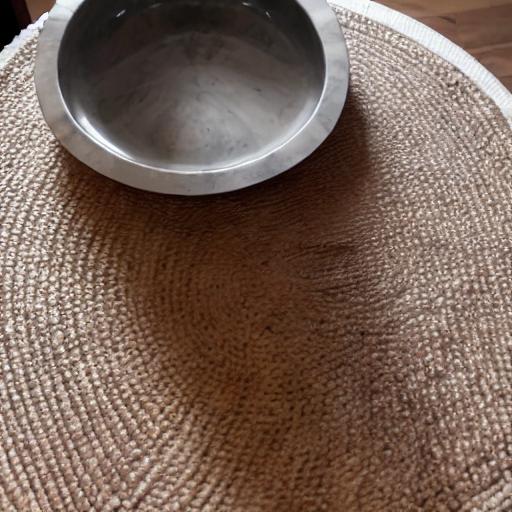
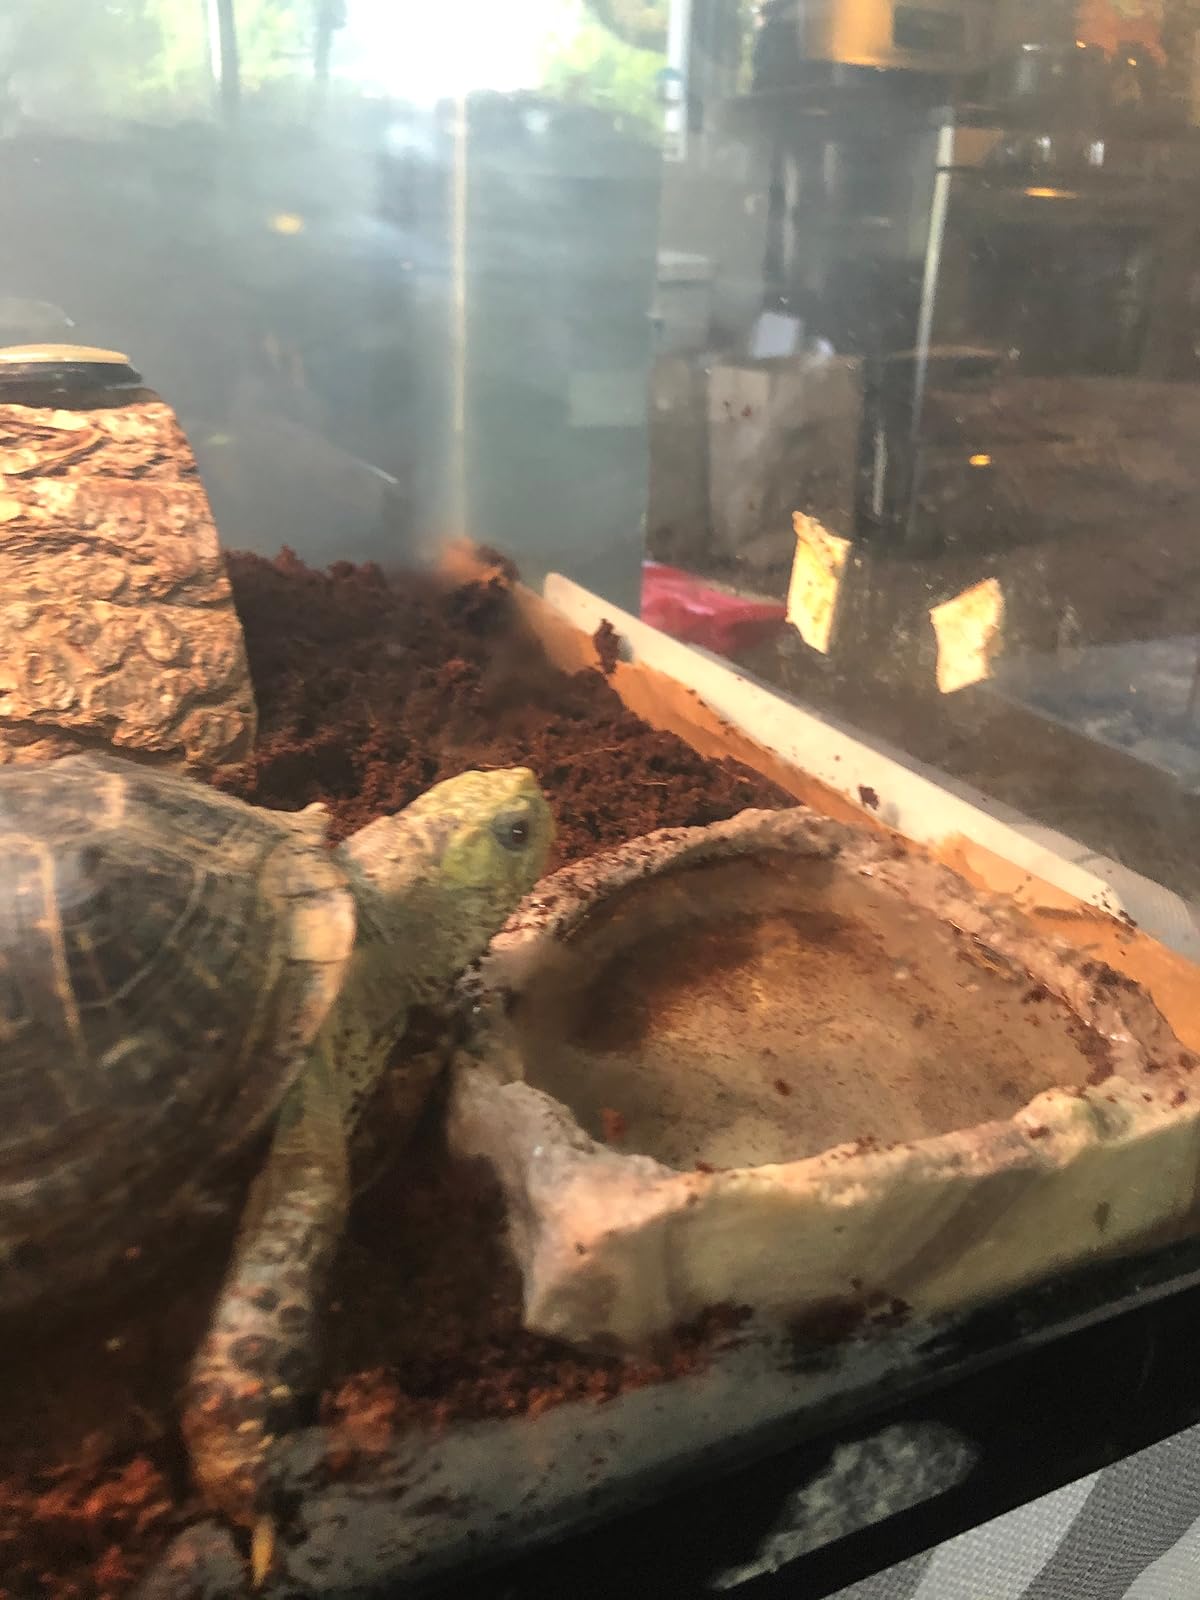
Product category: items_bowl
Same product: no